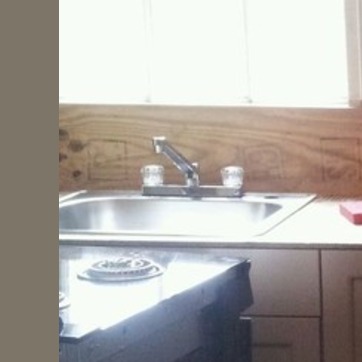
Material: metal